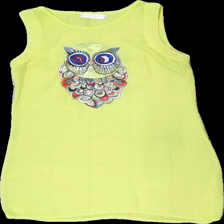
View: front
Type: Tank top
Category: Ladies
Brand: Not in the list
Brand text on label: sanfu
Colors: Yellow, Multicolor, Grey, Beige, Black, Blue, Green, Pink, Orange, White
Material: 100%polyester
Pattern: Other
Cut: C-collar, Long
Size: M
Season: Summer
Smell: Minor
Holes: Major
Damage: 1
Price range: <50
Recommended usage: Export